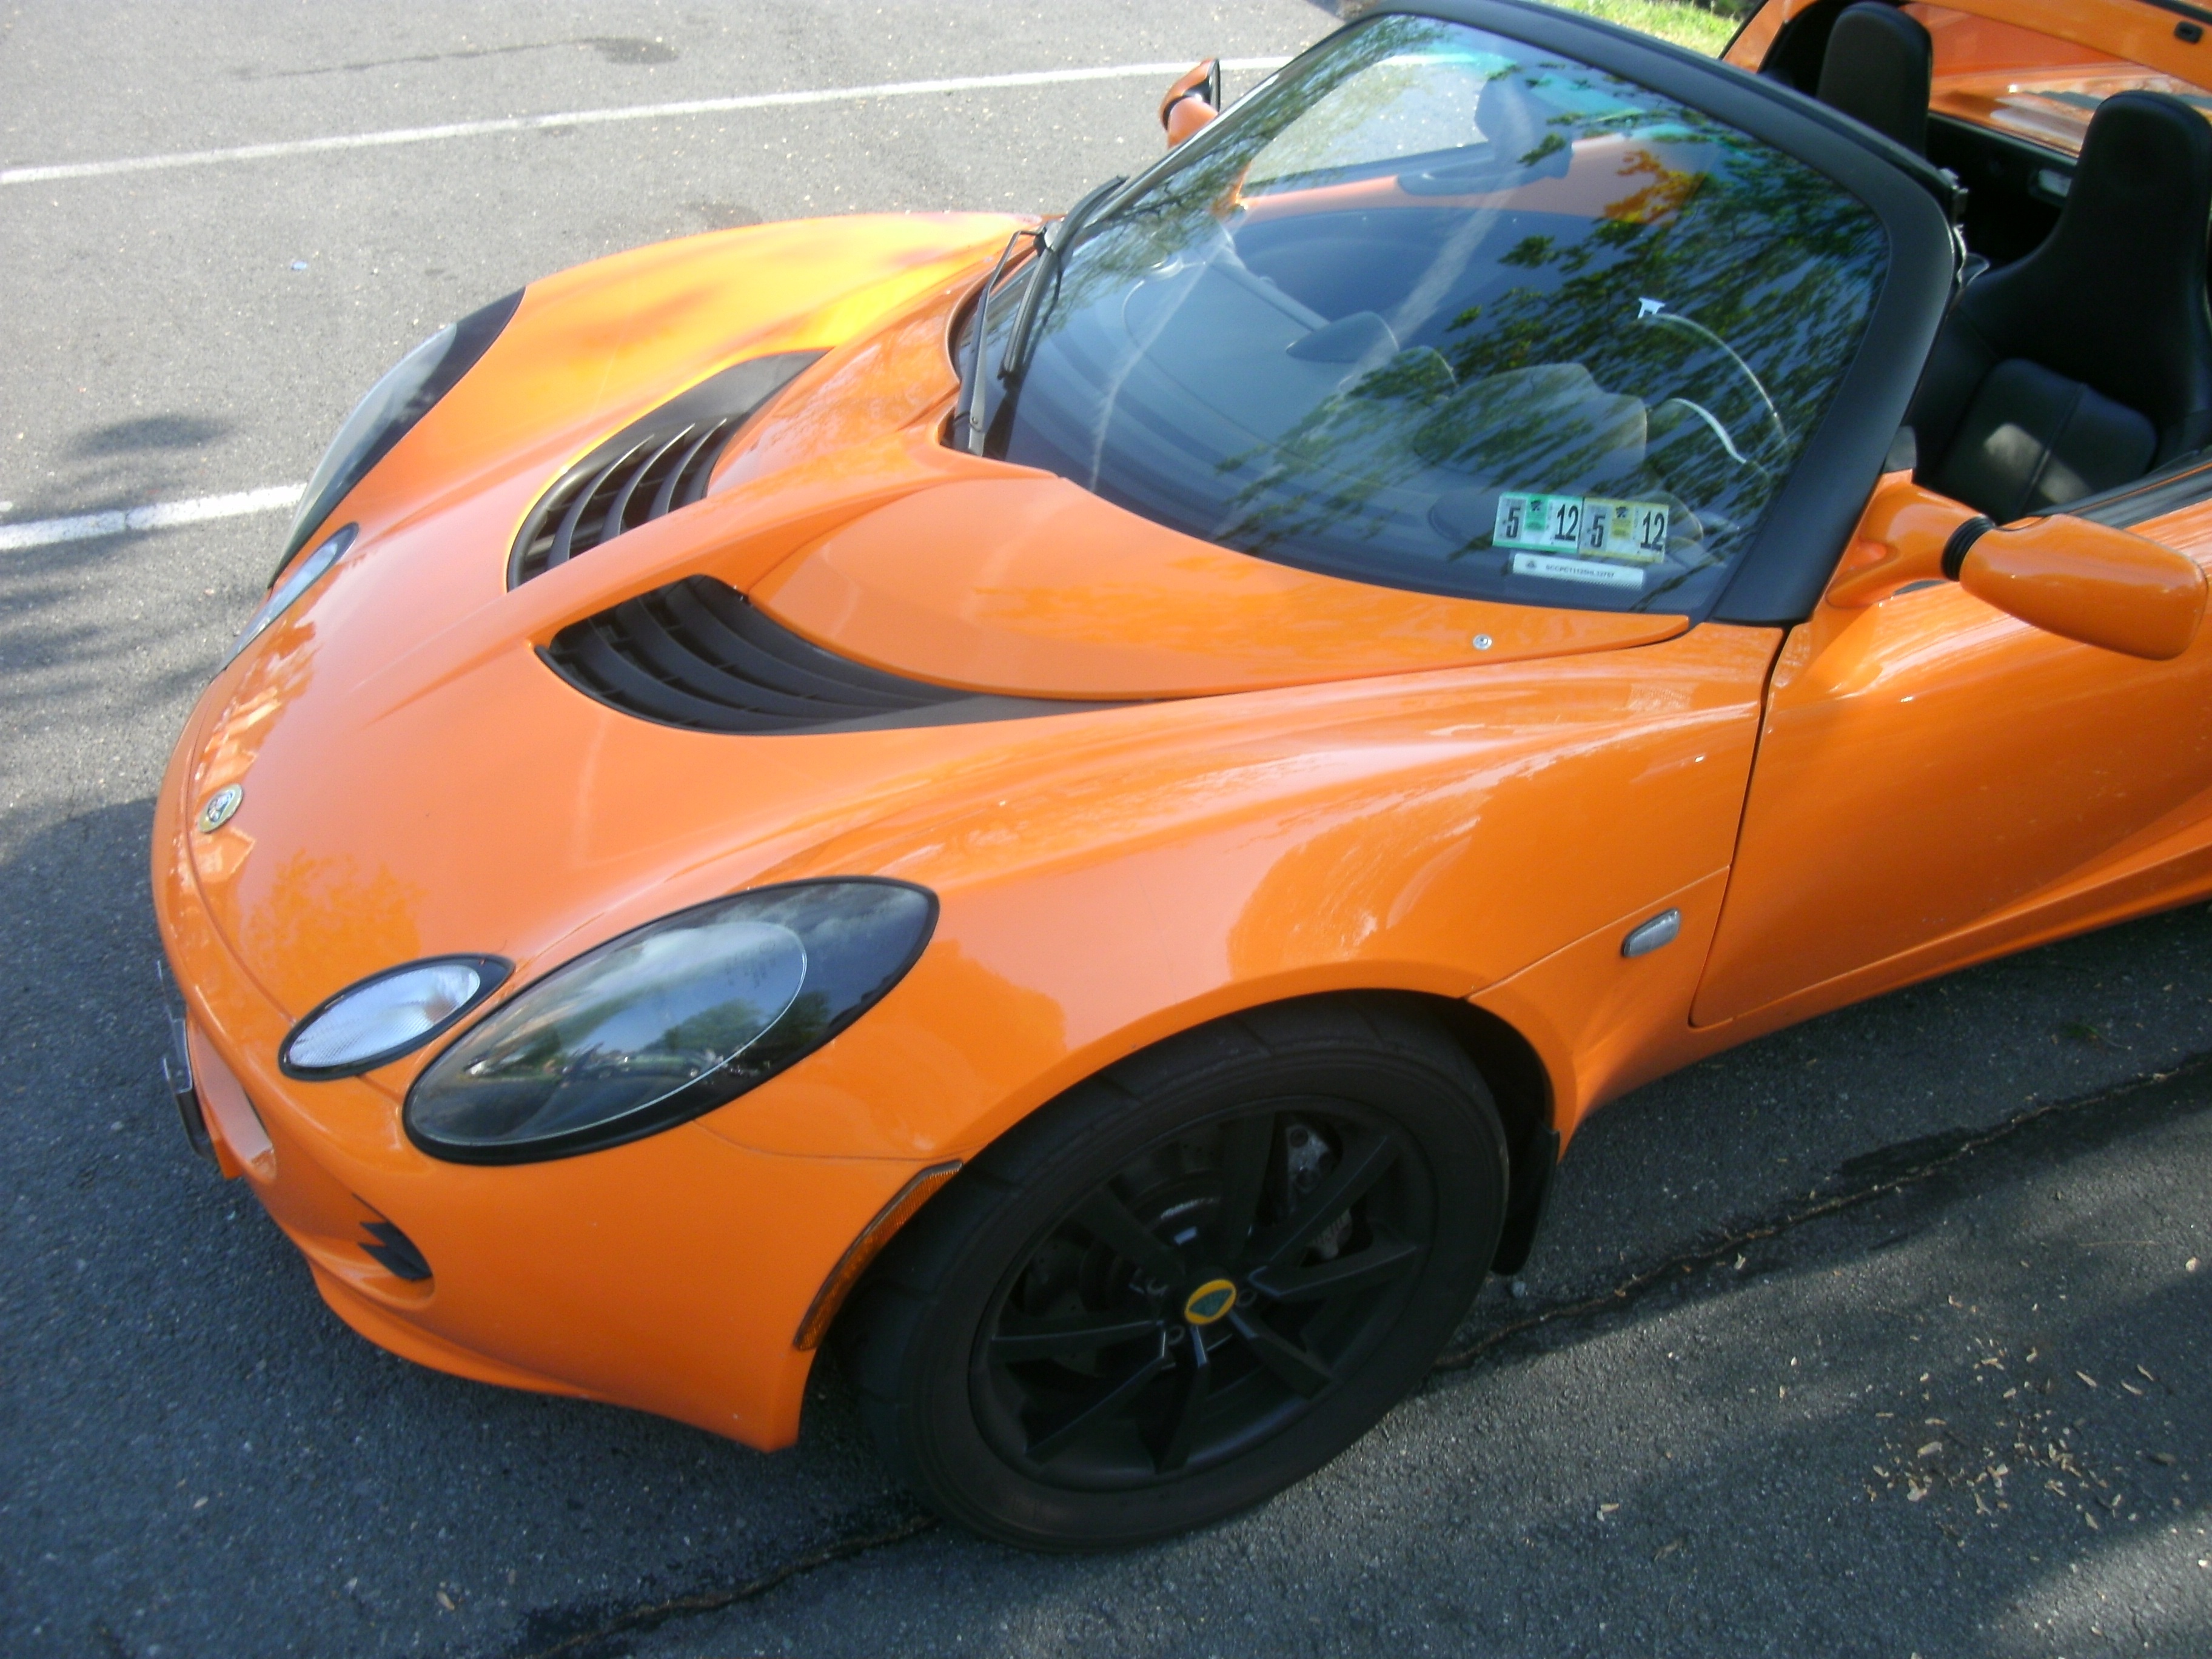
car, automobile, transportation, transport, orange, vehicle, speed, sports car, supercar, power, lotus, convertible, horsepower, land vehicle, automobile make, automotive exterior, automotive design, cool car, lotus exige, lotus elise